Gerald F. Keeling

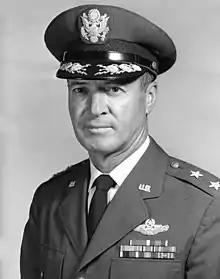

Gerald Fay Keeling (23 October 1915 – 23 September 2006) was a major general in the United States Air Force, who served as Deputy Chief of Staff for Procurement and Production for the Air Force Systems Command, and as Assistant Deputy Chief of Staff of the Air Force for Systems and Logistics.